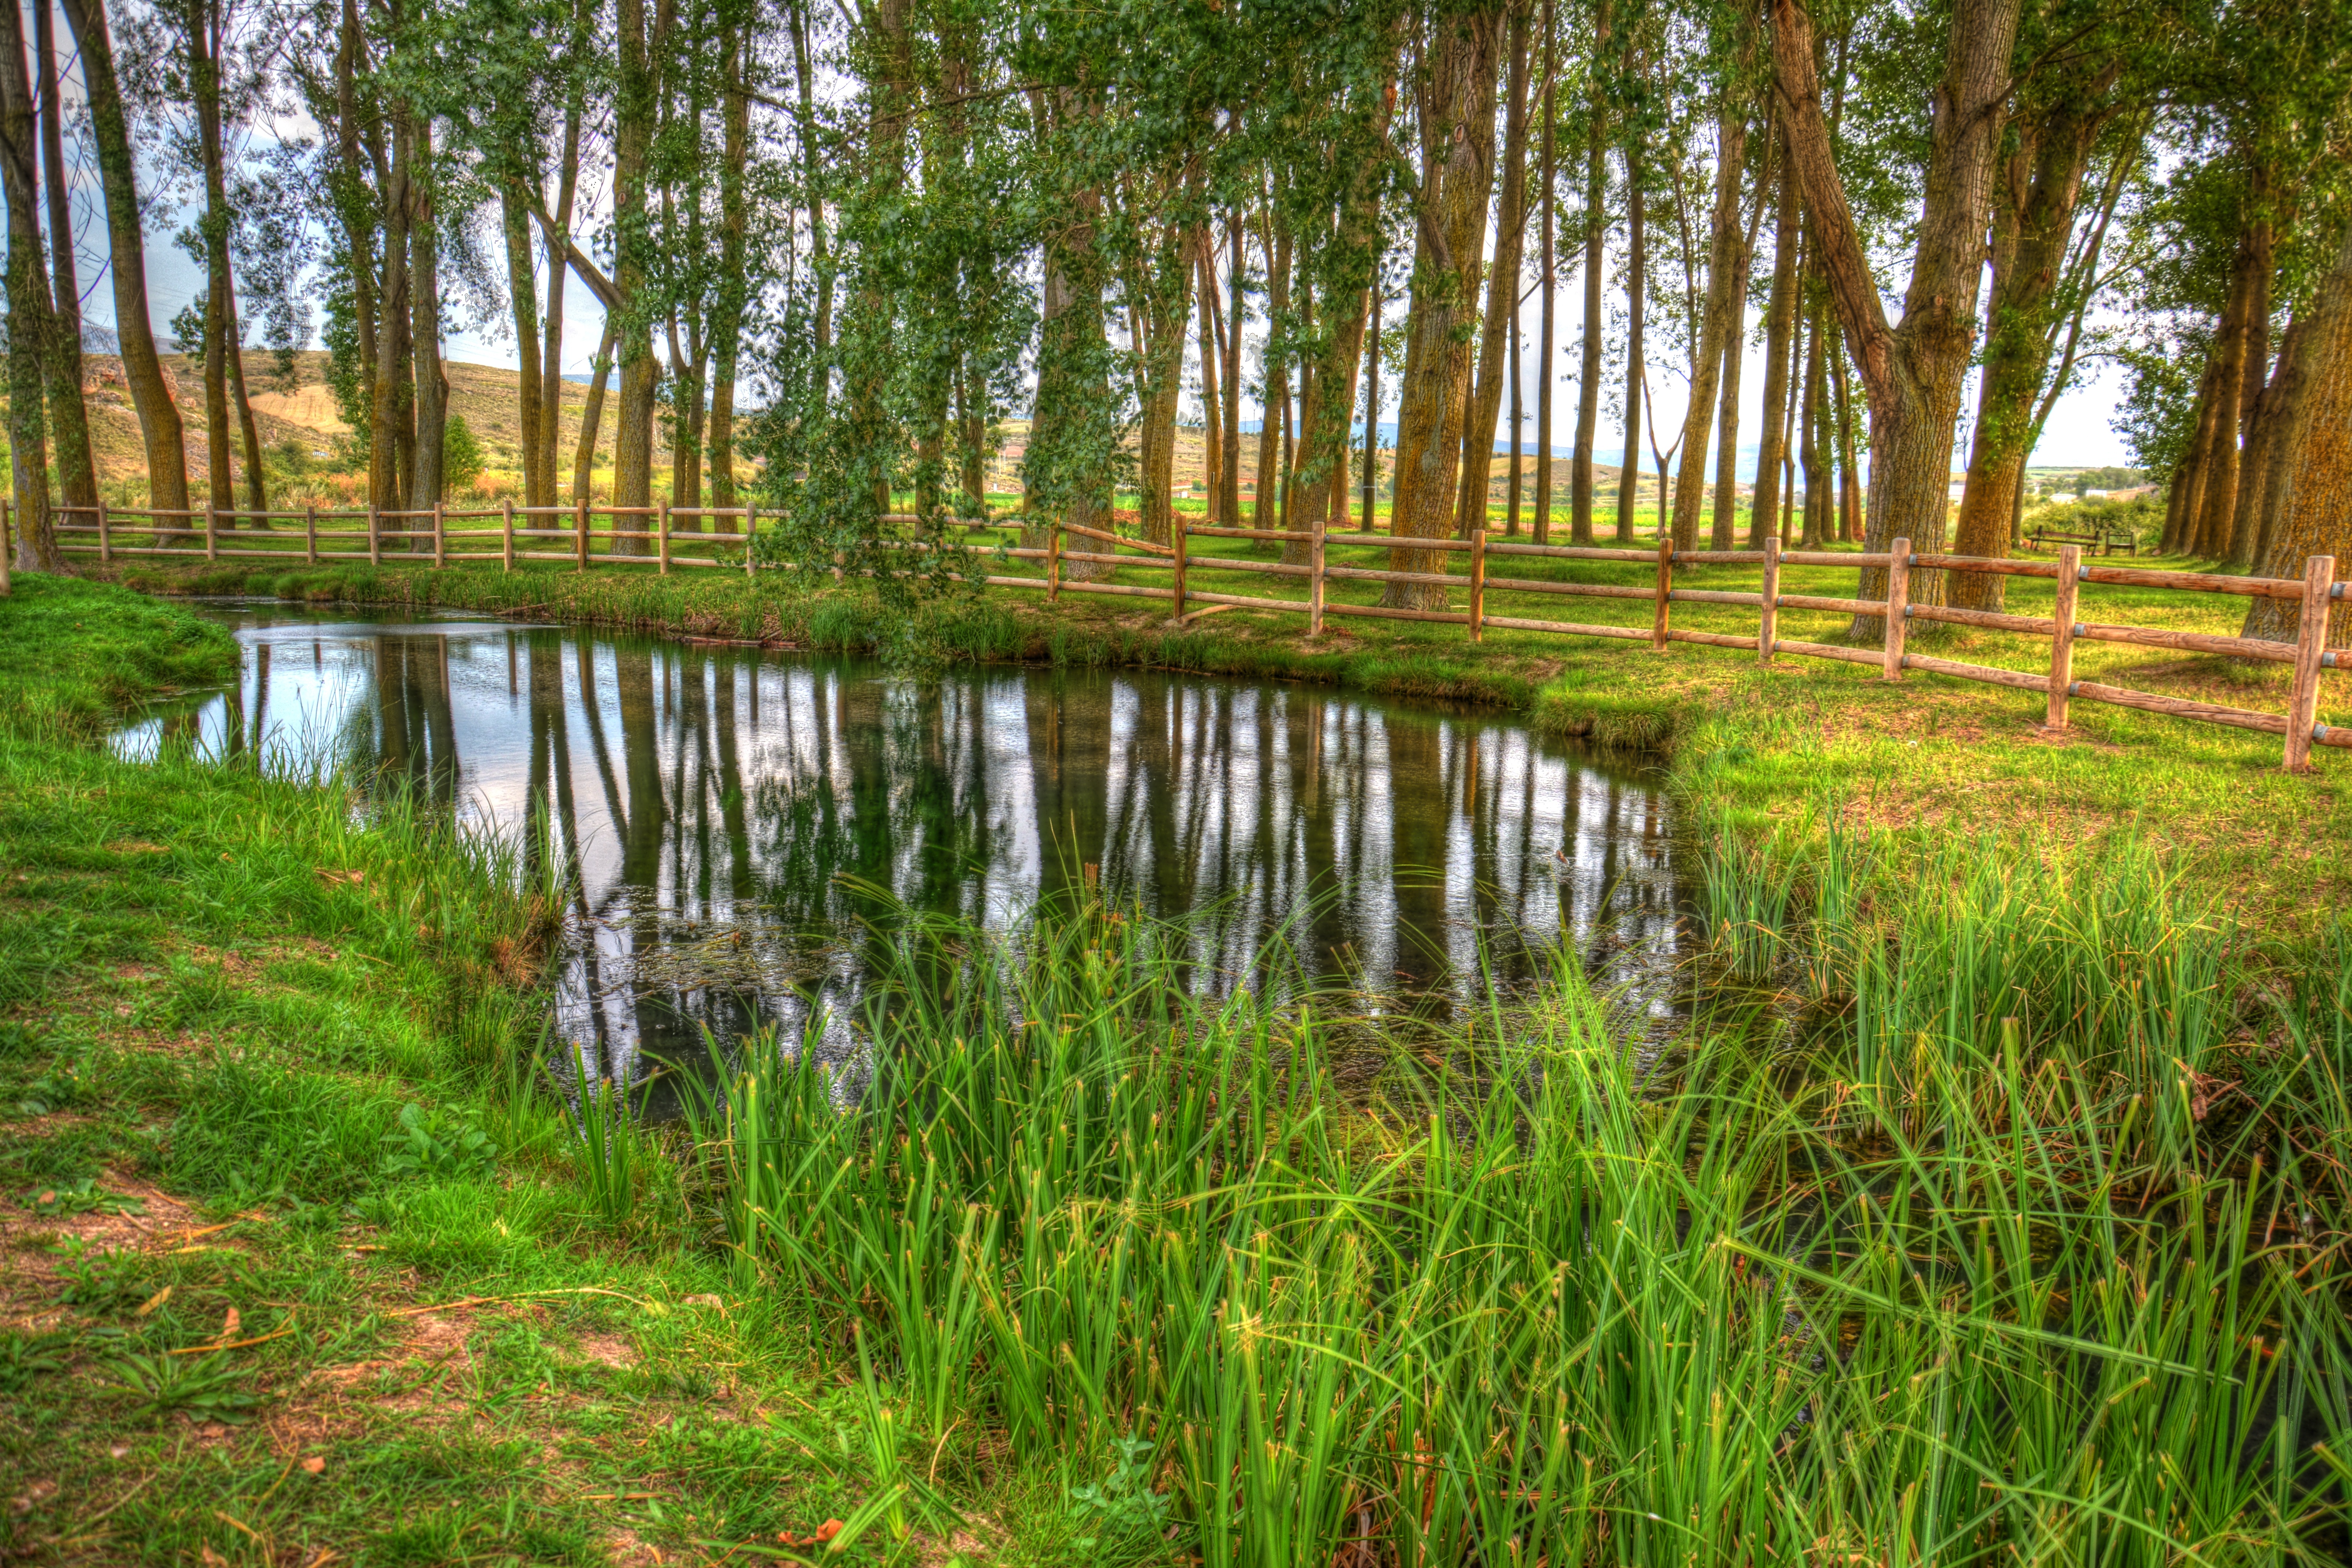
tree, forest, grass, marsh, swamp, meadow, prairie, leaf, lake, pond, stream, reflection, pasture, park, waterway, stillness, vegetation, wetland, bog, floodplain, agreda, woodland, habitat, ecosystem, eyelet, nature reserve, biome, natural environment, grass family, bayou, riparian forest